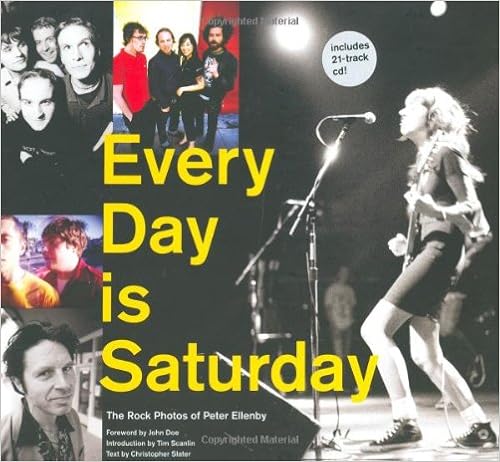
Every Day Is Saturday: The Rock Photography of Peter Ellenby
Category: Books
About the Author Christopher Slater writes about music and film and lives in San Francisco.John Doe is a founding member and songwriter for the seminal postpunk Los Angeles band X. He releases albums solo and with the Knitters, and lives in Southern California.Tim Scanlin founded the zine SnackCake! and is a member of the band Actionslacks. He lives in Long Beach, California.
Features: Once found only on college radio and small clubs, indie rock has exploded from the underground phenomenon its name suggests to a major rock genre with arena concerts and major label successes from the Flaming Lips and Fastbacks to Bright Eyes and Modest Mouse. Through this radical evolution of the past decade, photographer Peter Ellenby has captured the bands and musicians that make up this vibrant scene. An impromptu shooter with a fan's eye, Ellenby uses an array of cameras some of the plastic toy variety that reveal the energy and street ethic that these bands live and work by. Hundreds of pictures create a document of a vital music scene that has sent some to superstardom and defined a generation. Comes with a 21-track CD with music by Death Cab for Cutie, American Music Club, The Wedding Present, and other bands that created this groundbreaking phenomenon.